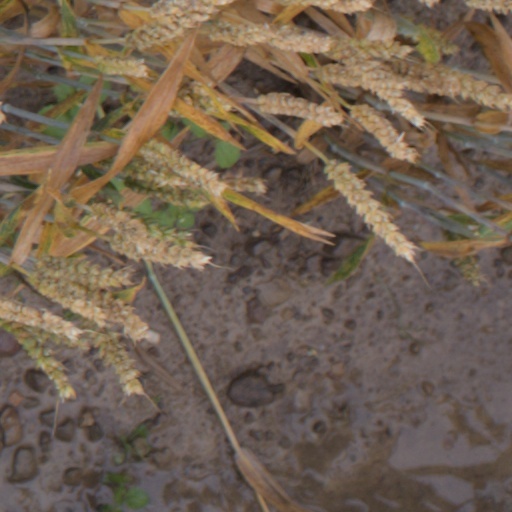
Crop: wheat